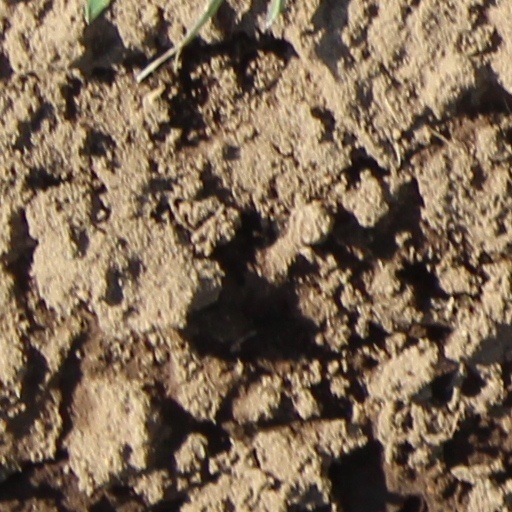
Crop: wheat